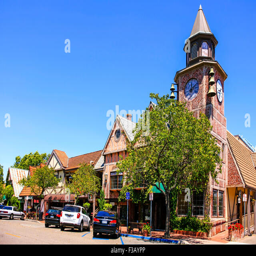
shops and center in thestyled fairytale village in the valley